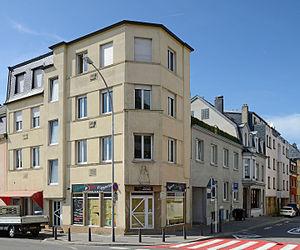
Luxembourg-ville, 68, rue de Strasbourg